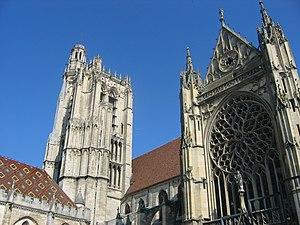
Ce tableau présente la liste de tous les monuments historiques classés ou inscrits dans la ville de Sens, Yonne, en France.
Les listes suivantes recensent les cathédrales catholiques de France.